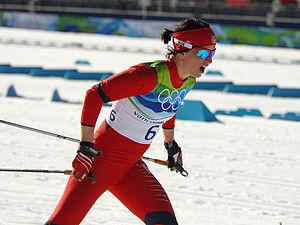
La 7ᵉ édition du Tour de ski se déroule du 29 décembre 2012 au 6 janvier 2013. Cette compétition est intégrée à la Coupe du monde 2012-2013 et est organisée par la Fédération internationale de ski. L'épreuve comprend sept étapes constituant un parcours entamé à Oberhof avant de faire étape à Münstertal, à Cortina d'Ampezzo, Toblach, et Val di Fiemme.
"La 3ᵉ édition du Nordic Opening s'est déroulée du 30 novembre 2012 au 2 décembre 2012. Cette compétition est intégrée à la coupe du monde 2013 et est organisée par la fédération internationale de ski. Les trois étapes de ce ""mini-tour"" sont disputées à Kuusamo en Finlande.
Les Jeux olympiques d'hiver de 2010, officiellement connus comme les XXIᵉˢ Jeux olympiques d'hiver, ont lieu à Vancouver au Canada du 12 au 28 février 2010. Vancouver obtient les Jeux lors de sa troisième candidature en s'imposant face aux villes de PyeongChang en Corée du Sud et Salzbourg en Autriche. C'est la troisième fois qu'une ville canadienne organise les Jeux olympiques après Montréal en été 1976 et Calgary en hiver 1988. Le Comité d'organisation des Jeux olympiques et paralympiques d'hiver de 2010 à Vancouver est chargé de l'organisation des Jeux, en partenariat avec les premières nations Lil'wat, Musqueam, Squamish et Tsleil-Waututh, hôtes de ces Jeux. Tous les sites des compétitions se situent dans la province de Colombie-Britannique, principalement à Vancouver et Whistler.